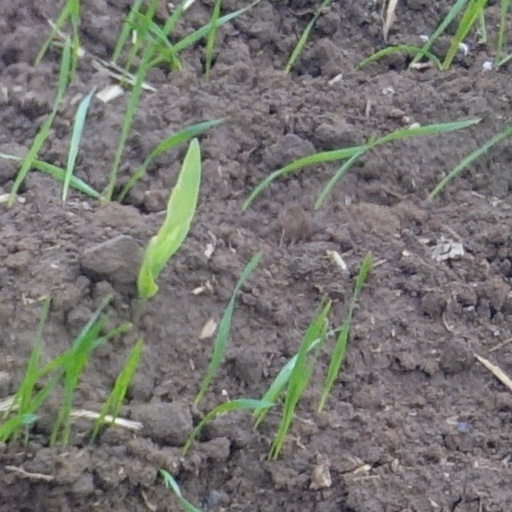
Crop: wheat